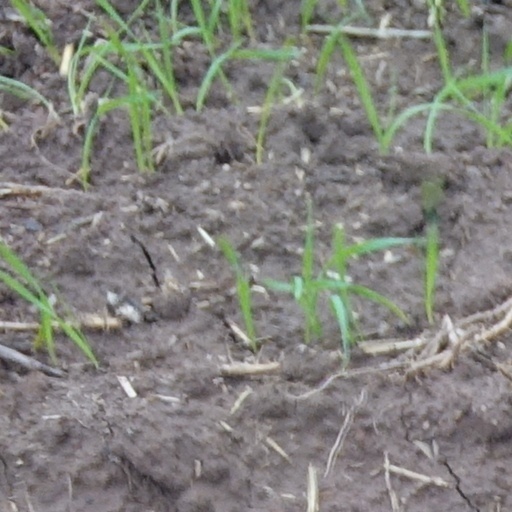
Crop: wheat